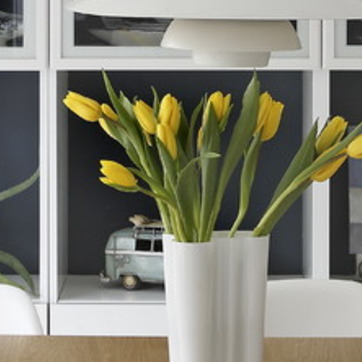
Material: foliage